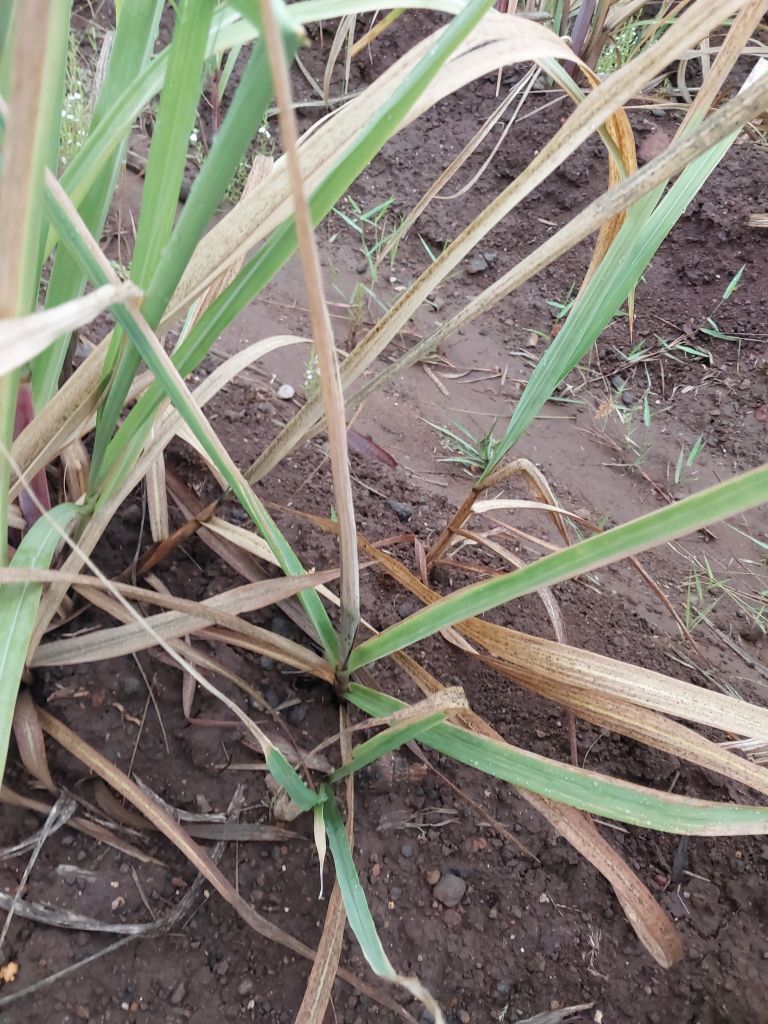
Label: Smut